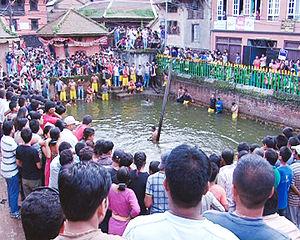
Cet article recense les sites inscrits au patrimoine mondial au Népal.